Professional diving

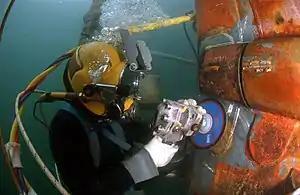
A US Navy diver at work. The umbilical supplying air from the surface is clearly visible.

Professional diving is underwater diving where the divers are paid for their work. Occupational diving has a similar meaning and applications. The procedures are often regulated by legislation and codes of practice as it is an inherently hazardous occupation and the diver works as a member of a team. Due to the dangerous nature of some professional diving operations, specialized equipment such as an on-site hyperbaric chamber and diver-to-surface communication system is often required by law, and the mode of diving for some applications may be regulated.